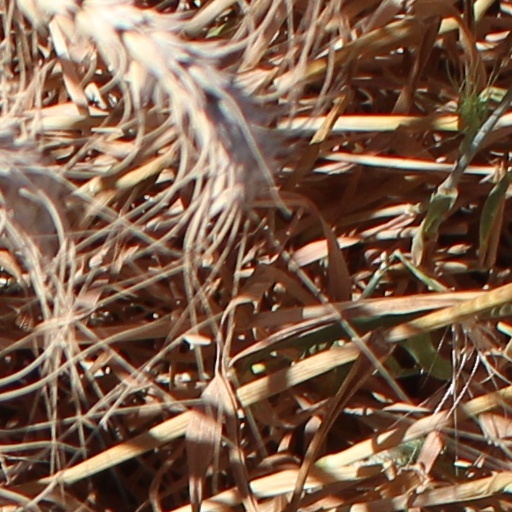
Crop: wheat